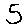
Label: 5